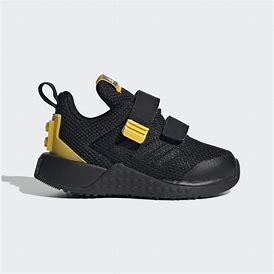
Brand: Adidas
Model: Lego Sport Pro